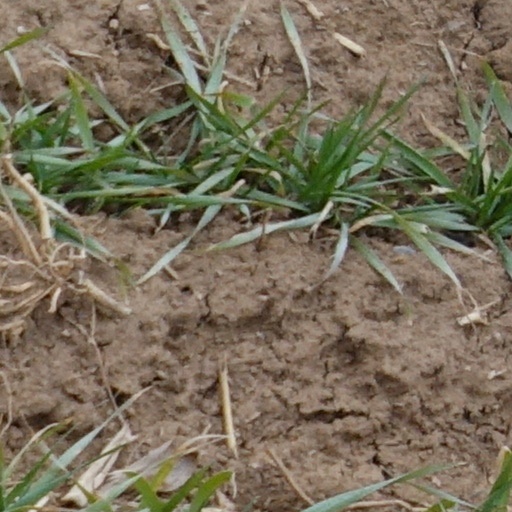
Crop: wheat